Catholic University Cardinals

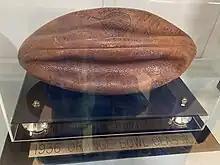
The 1936 Orange Bowl game ball

The 2011–12 women's basketball team won the Landmark Conference title and made the program's first trip to the NCAA tournament. In 2013 they won their second straight Landmark Conference title and again received the LC's automatic berth into the NCAA tournament, repeating in 2015. In 2017, 2022 and 2024 they received an at-large bid.